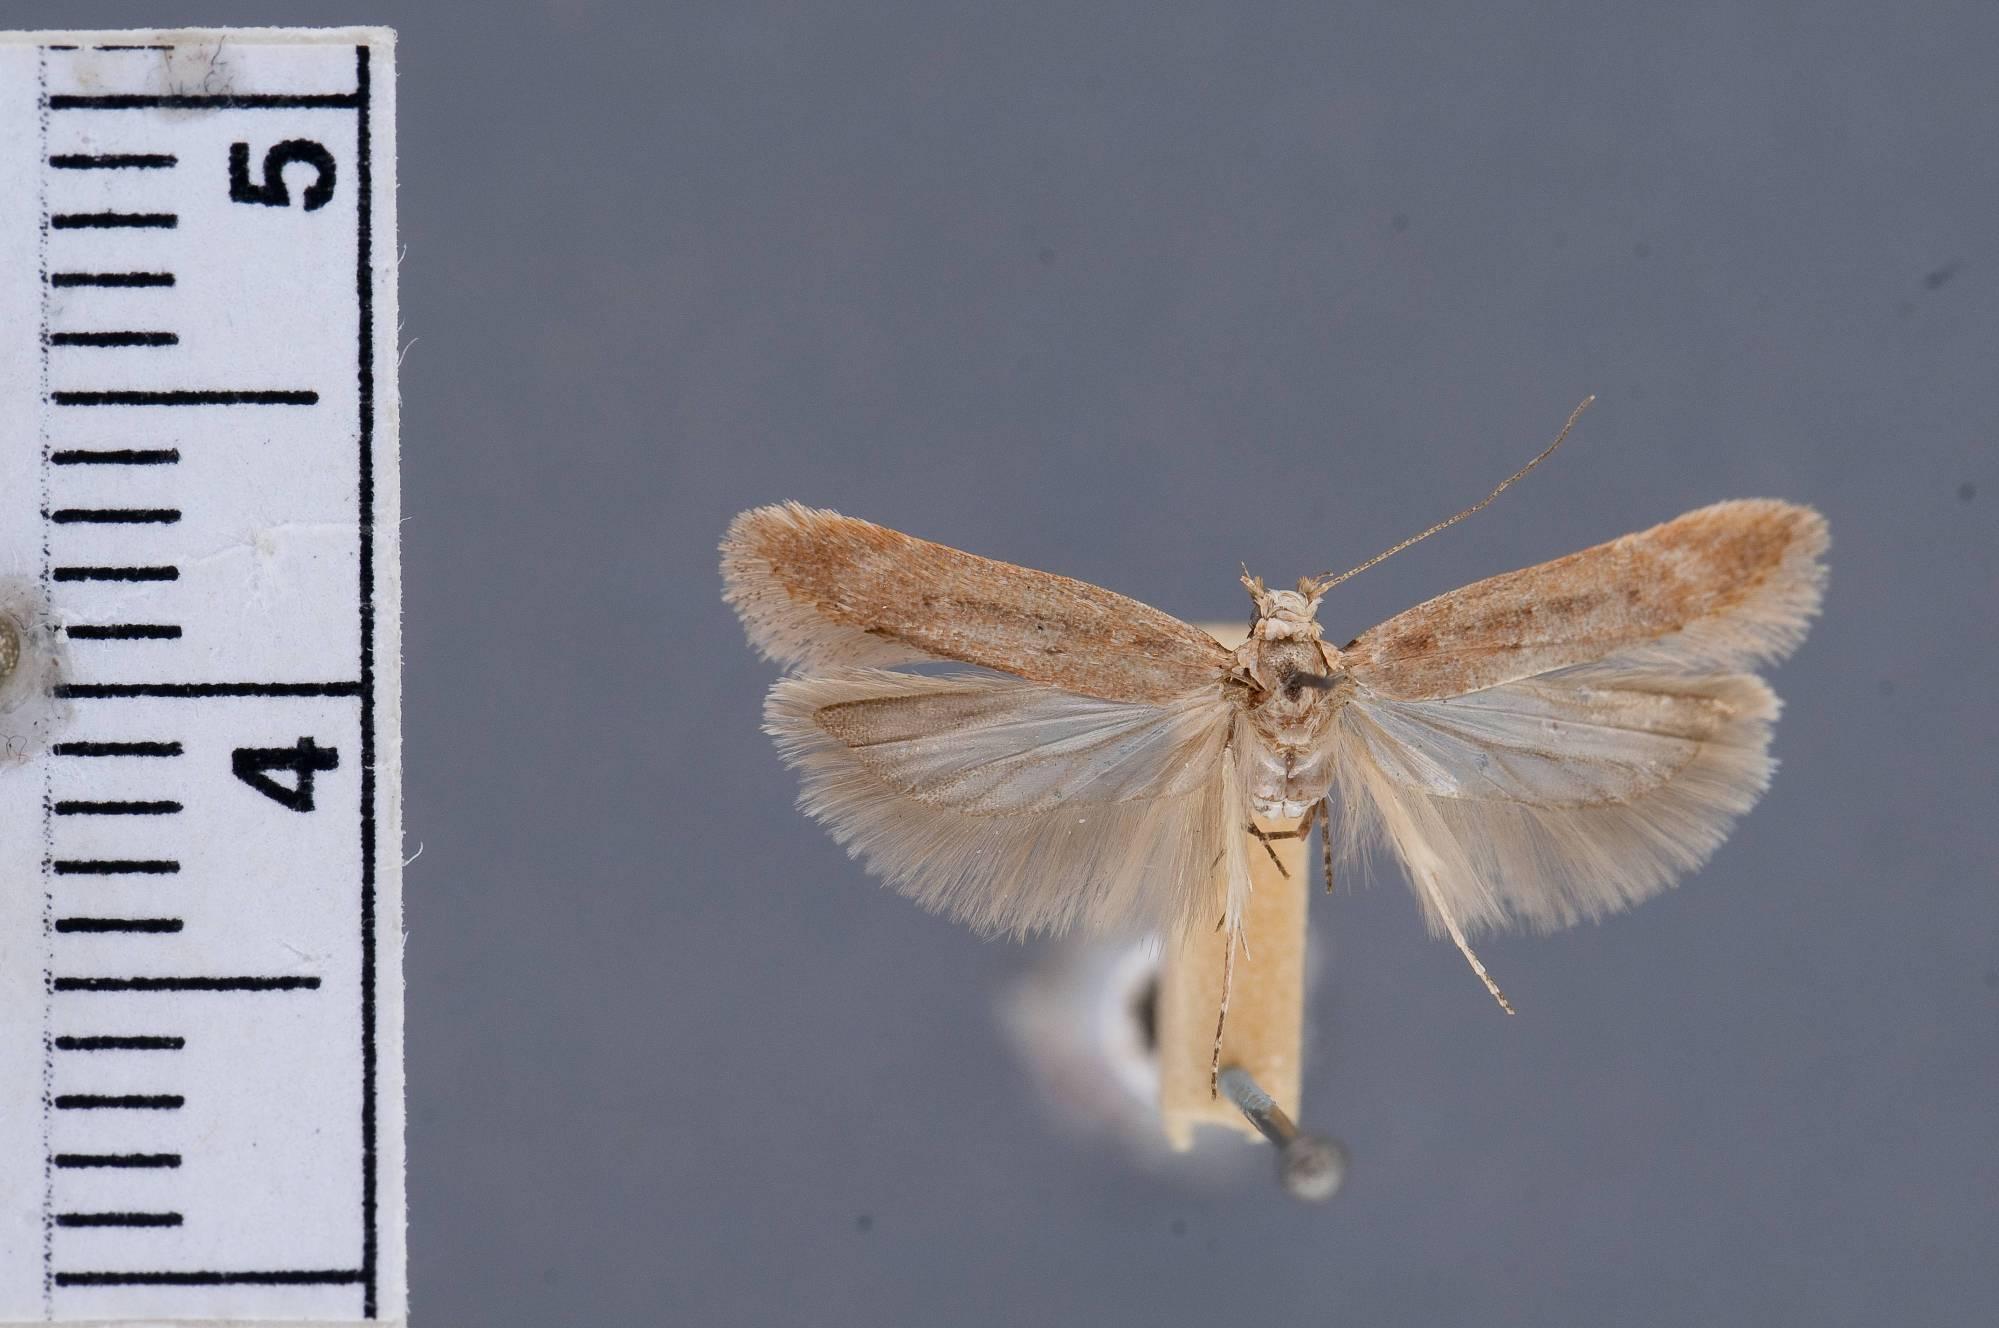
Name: Gelechia panella
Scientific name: Gelechia panella Busck, 1903
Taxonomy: Animalia, Arthropoda, Insecta, Lepidoptera, Glossata, Gelechiidae, Gelechiinae
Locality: Catalina Springs, Los Angeles, California, United States
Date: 10 May 1898